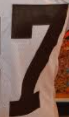
Number: 7